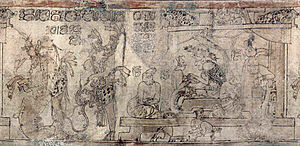
Mayakeramik
Princeton-vasens scene.
Mayakeramik er keramik fremstillet af den præcolumbianske Mayakultur fra mesoamerika. Beholderne har forskellige farver, størrelser og har forskellige formål. Elitens beholdere kunne være malet med meget meget detaljerede scener, mens brugsbeholdere var udekorerede eller meget simplere.